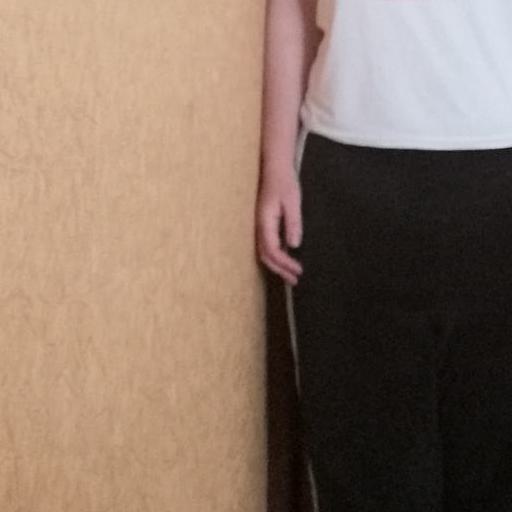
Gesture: no_gesture